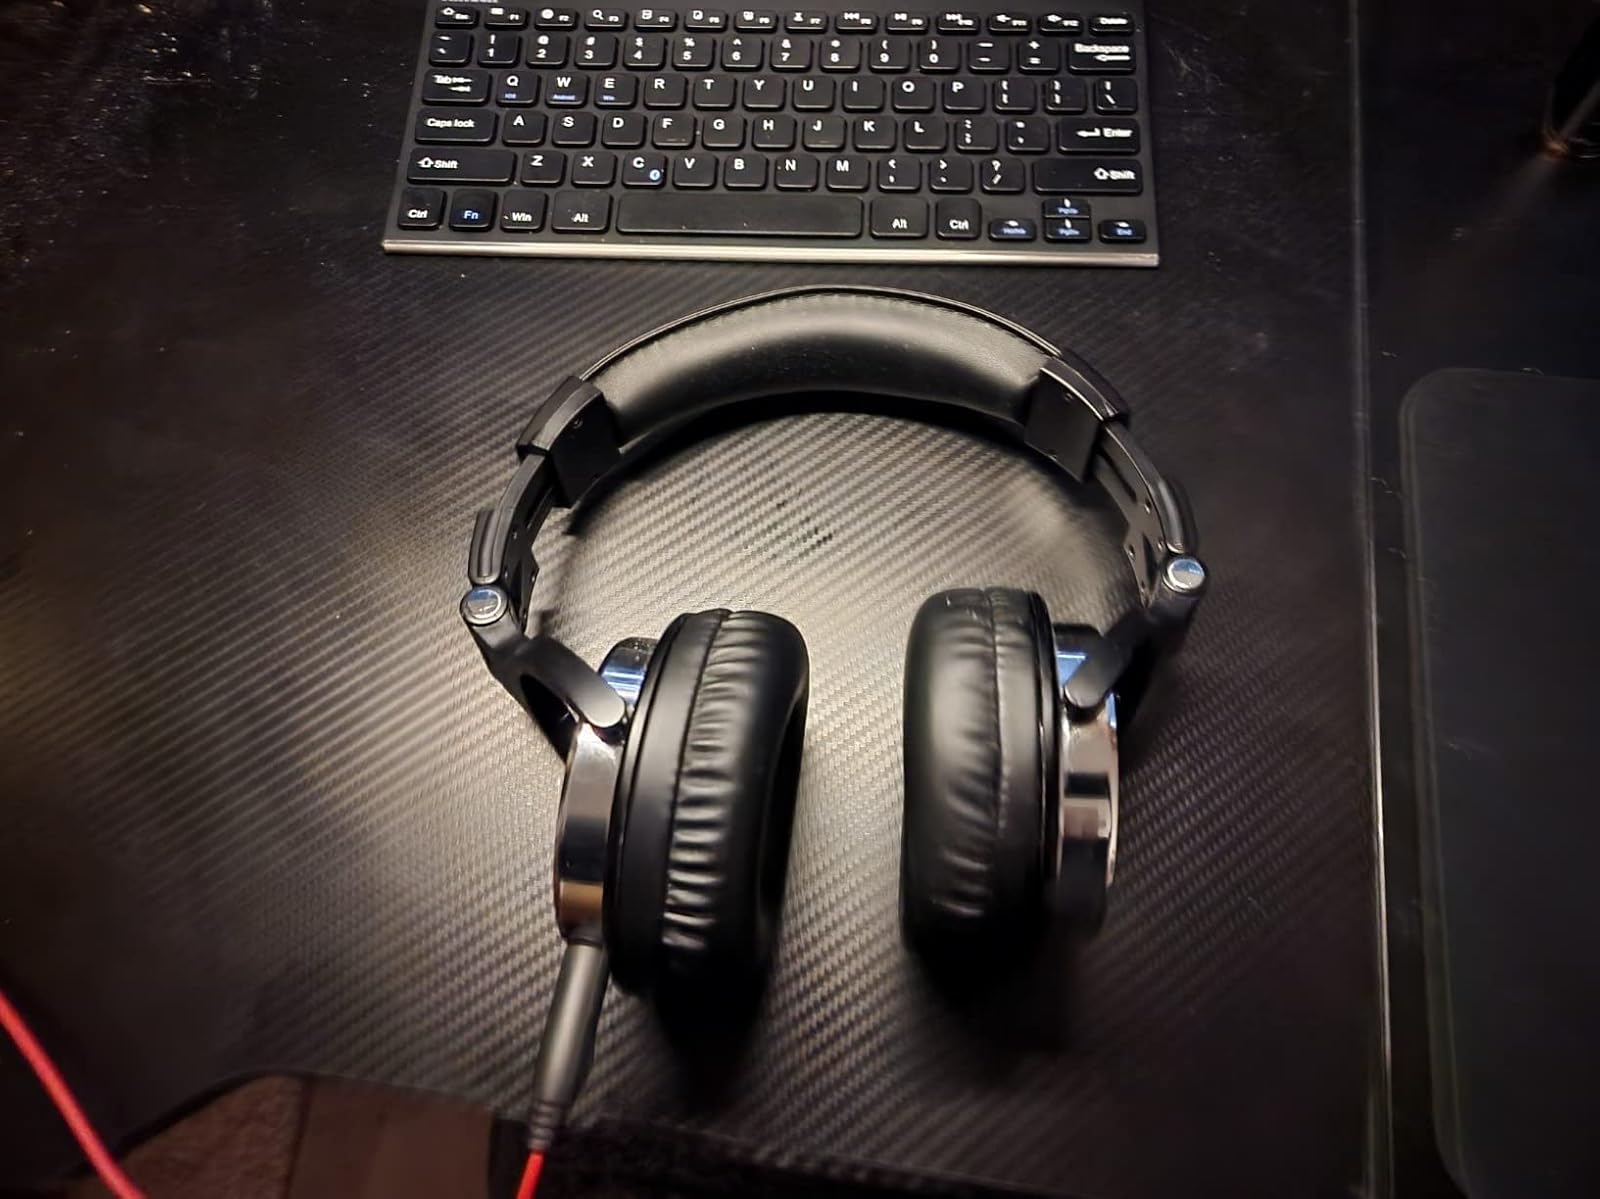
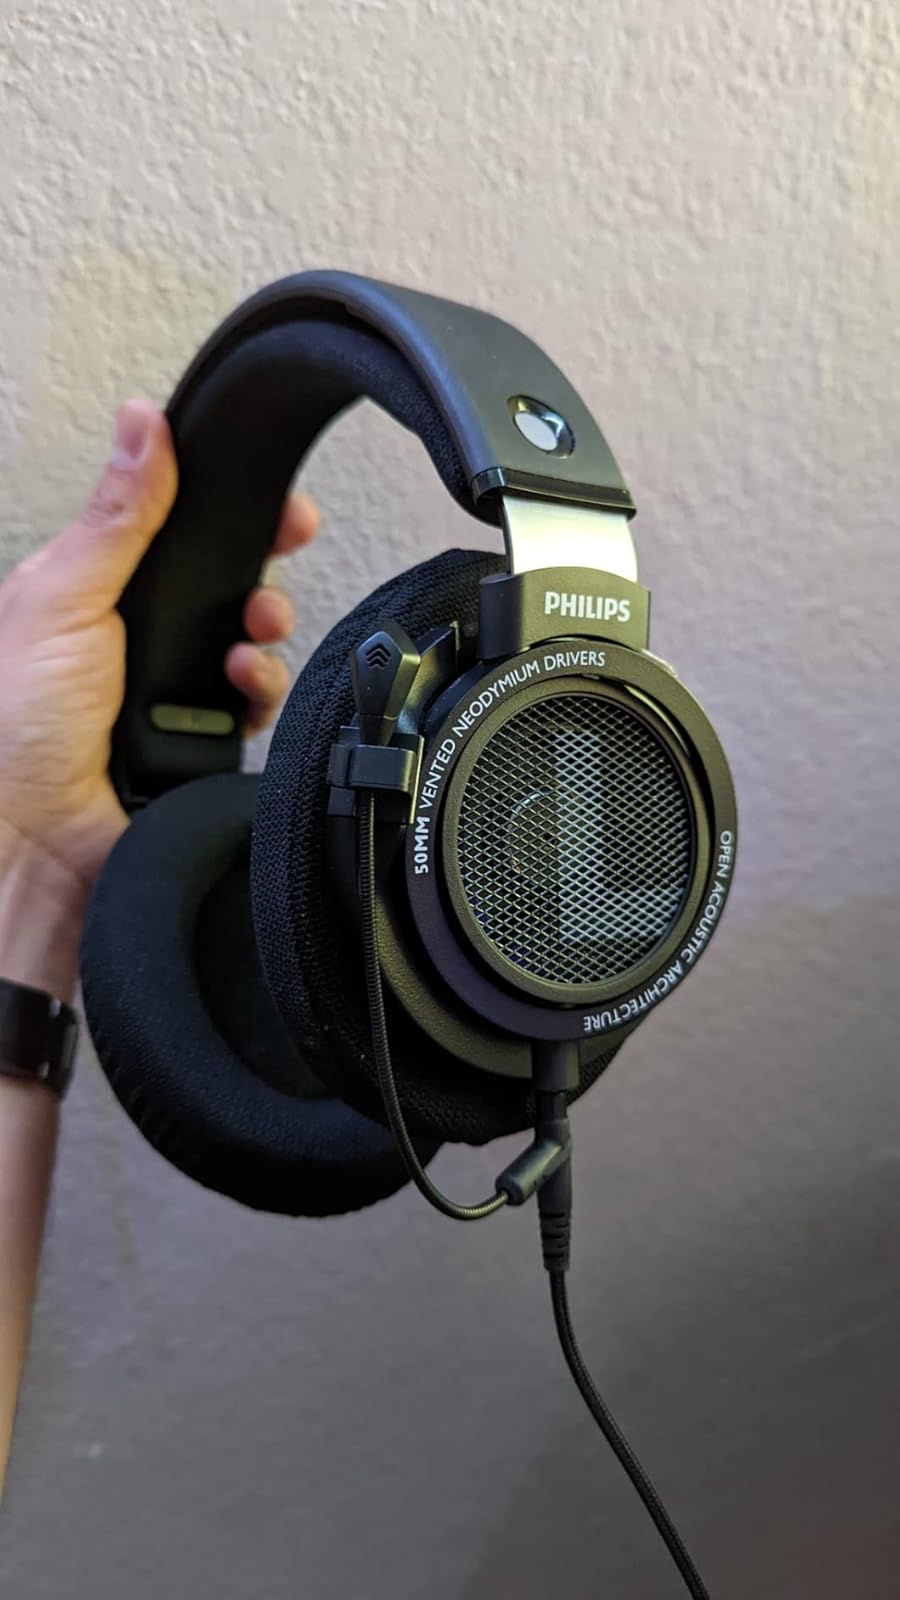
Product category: headphones
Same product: no